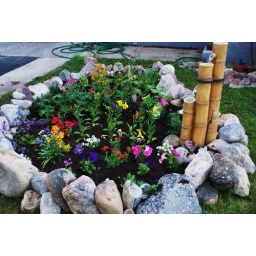
the new flower bed in the frontyard